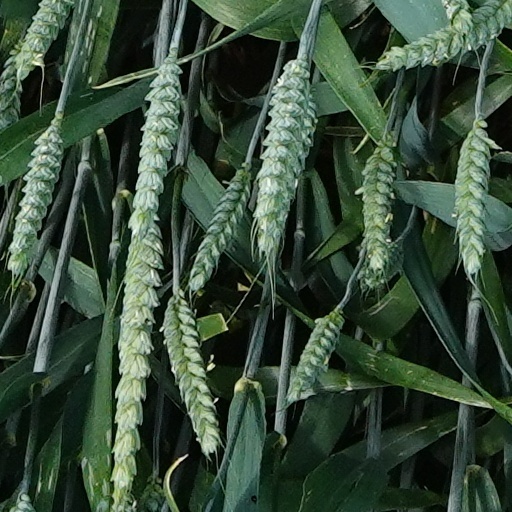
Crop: wheat